Answer in natural language. Estimate the real world distances between objects in the image. Which object is closer to black colour tv stand, Television or black upright refrigerator? Choose between the following options: black upright refrigerator or Television
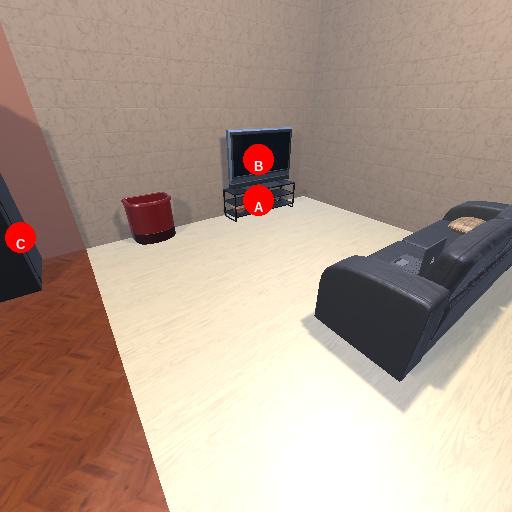
<answer>Television</answer>